Thomas Fremantle (Royal Navy officer)

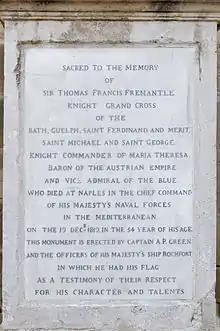
R.I.P.

Fremantle spent the next five years in England, as a member of Parliament for Sandwich 1806–1807 and a Lord of the Admiralty (1806–1807), before being posted rear-admiral and taking command in the Adriatic Sea, where he employed the frigate squadrons under him successfully against French-held Italy and Dalmatia. When the French empire surrendered in 1814, the entire Balkan coast surrendered to him with over 800 ships, netting Fremantle a vast fortune. For his services he was made a Knight Grand Cross of the Order of the Bath on 12 April 1815, as well as a baron of the Austrian Empire and later a vice-admiral and, from 1818, the Commander-in-Chief, Mediterranean Fleet. He also received several Austrian and Italian knighthoods and initiation into the Royal Guelphic Order of Hanover. Fremantle died in December 1819 from a sudden illness and was buried at Naples, where his grave can be seen in the Garden of Don Carlo Califano outside the gate of San Gennaro, Naples.